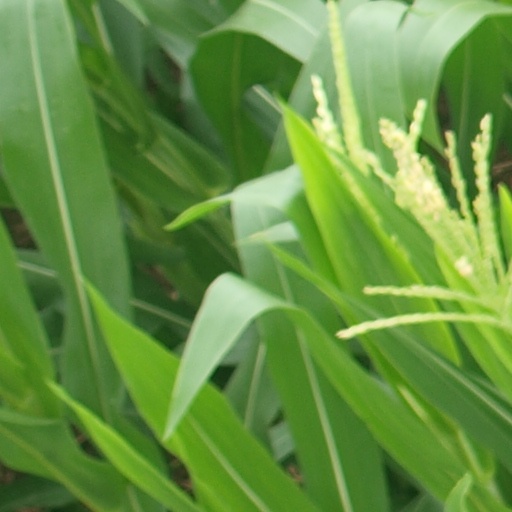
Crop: maize; corn